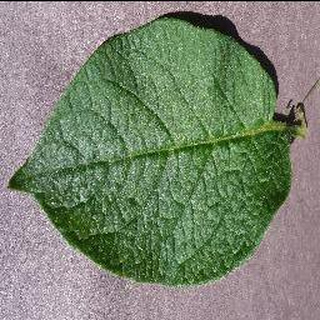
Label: healthy_potato